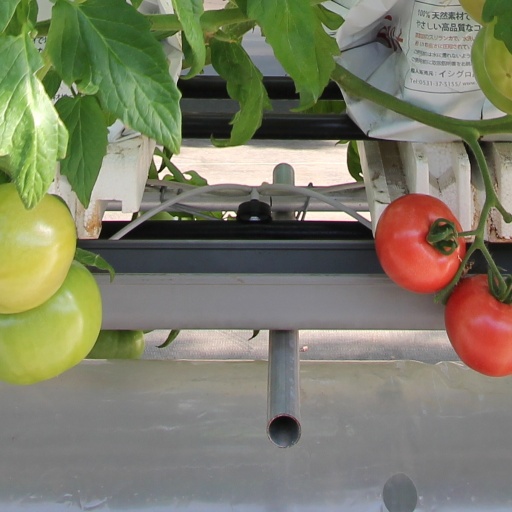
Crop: tomato